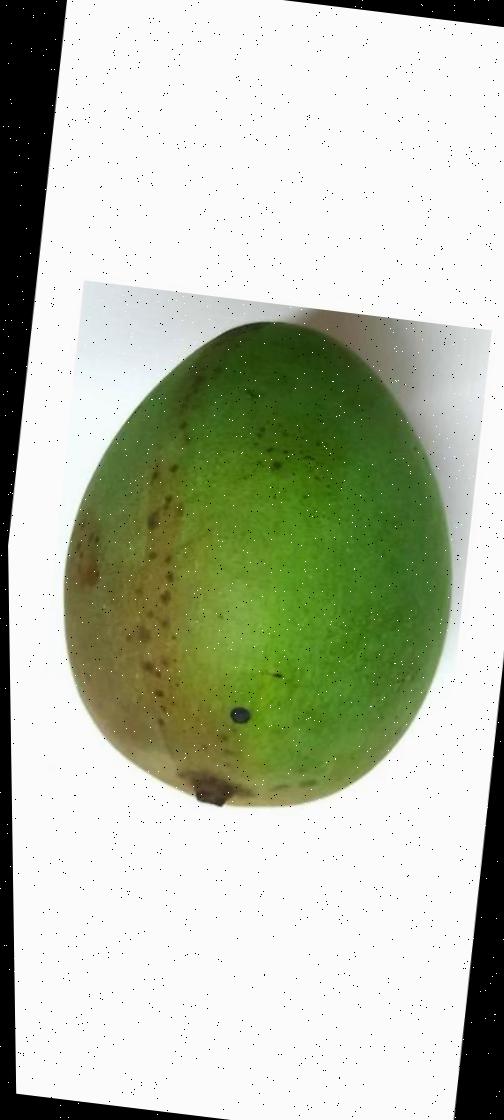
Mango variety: Harivanga